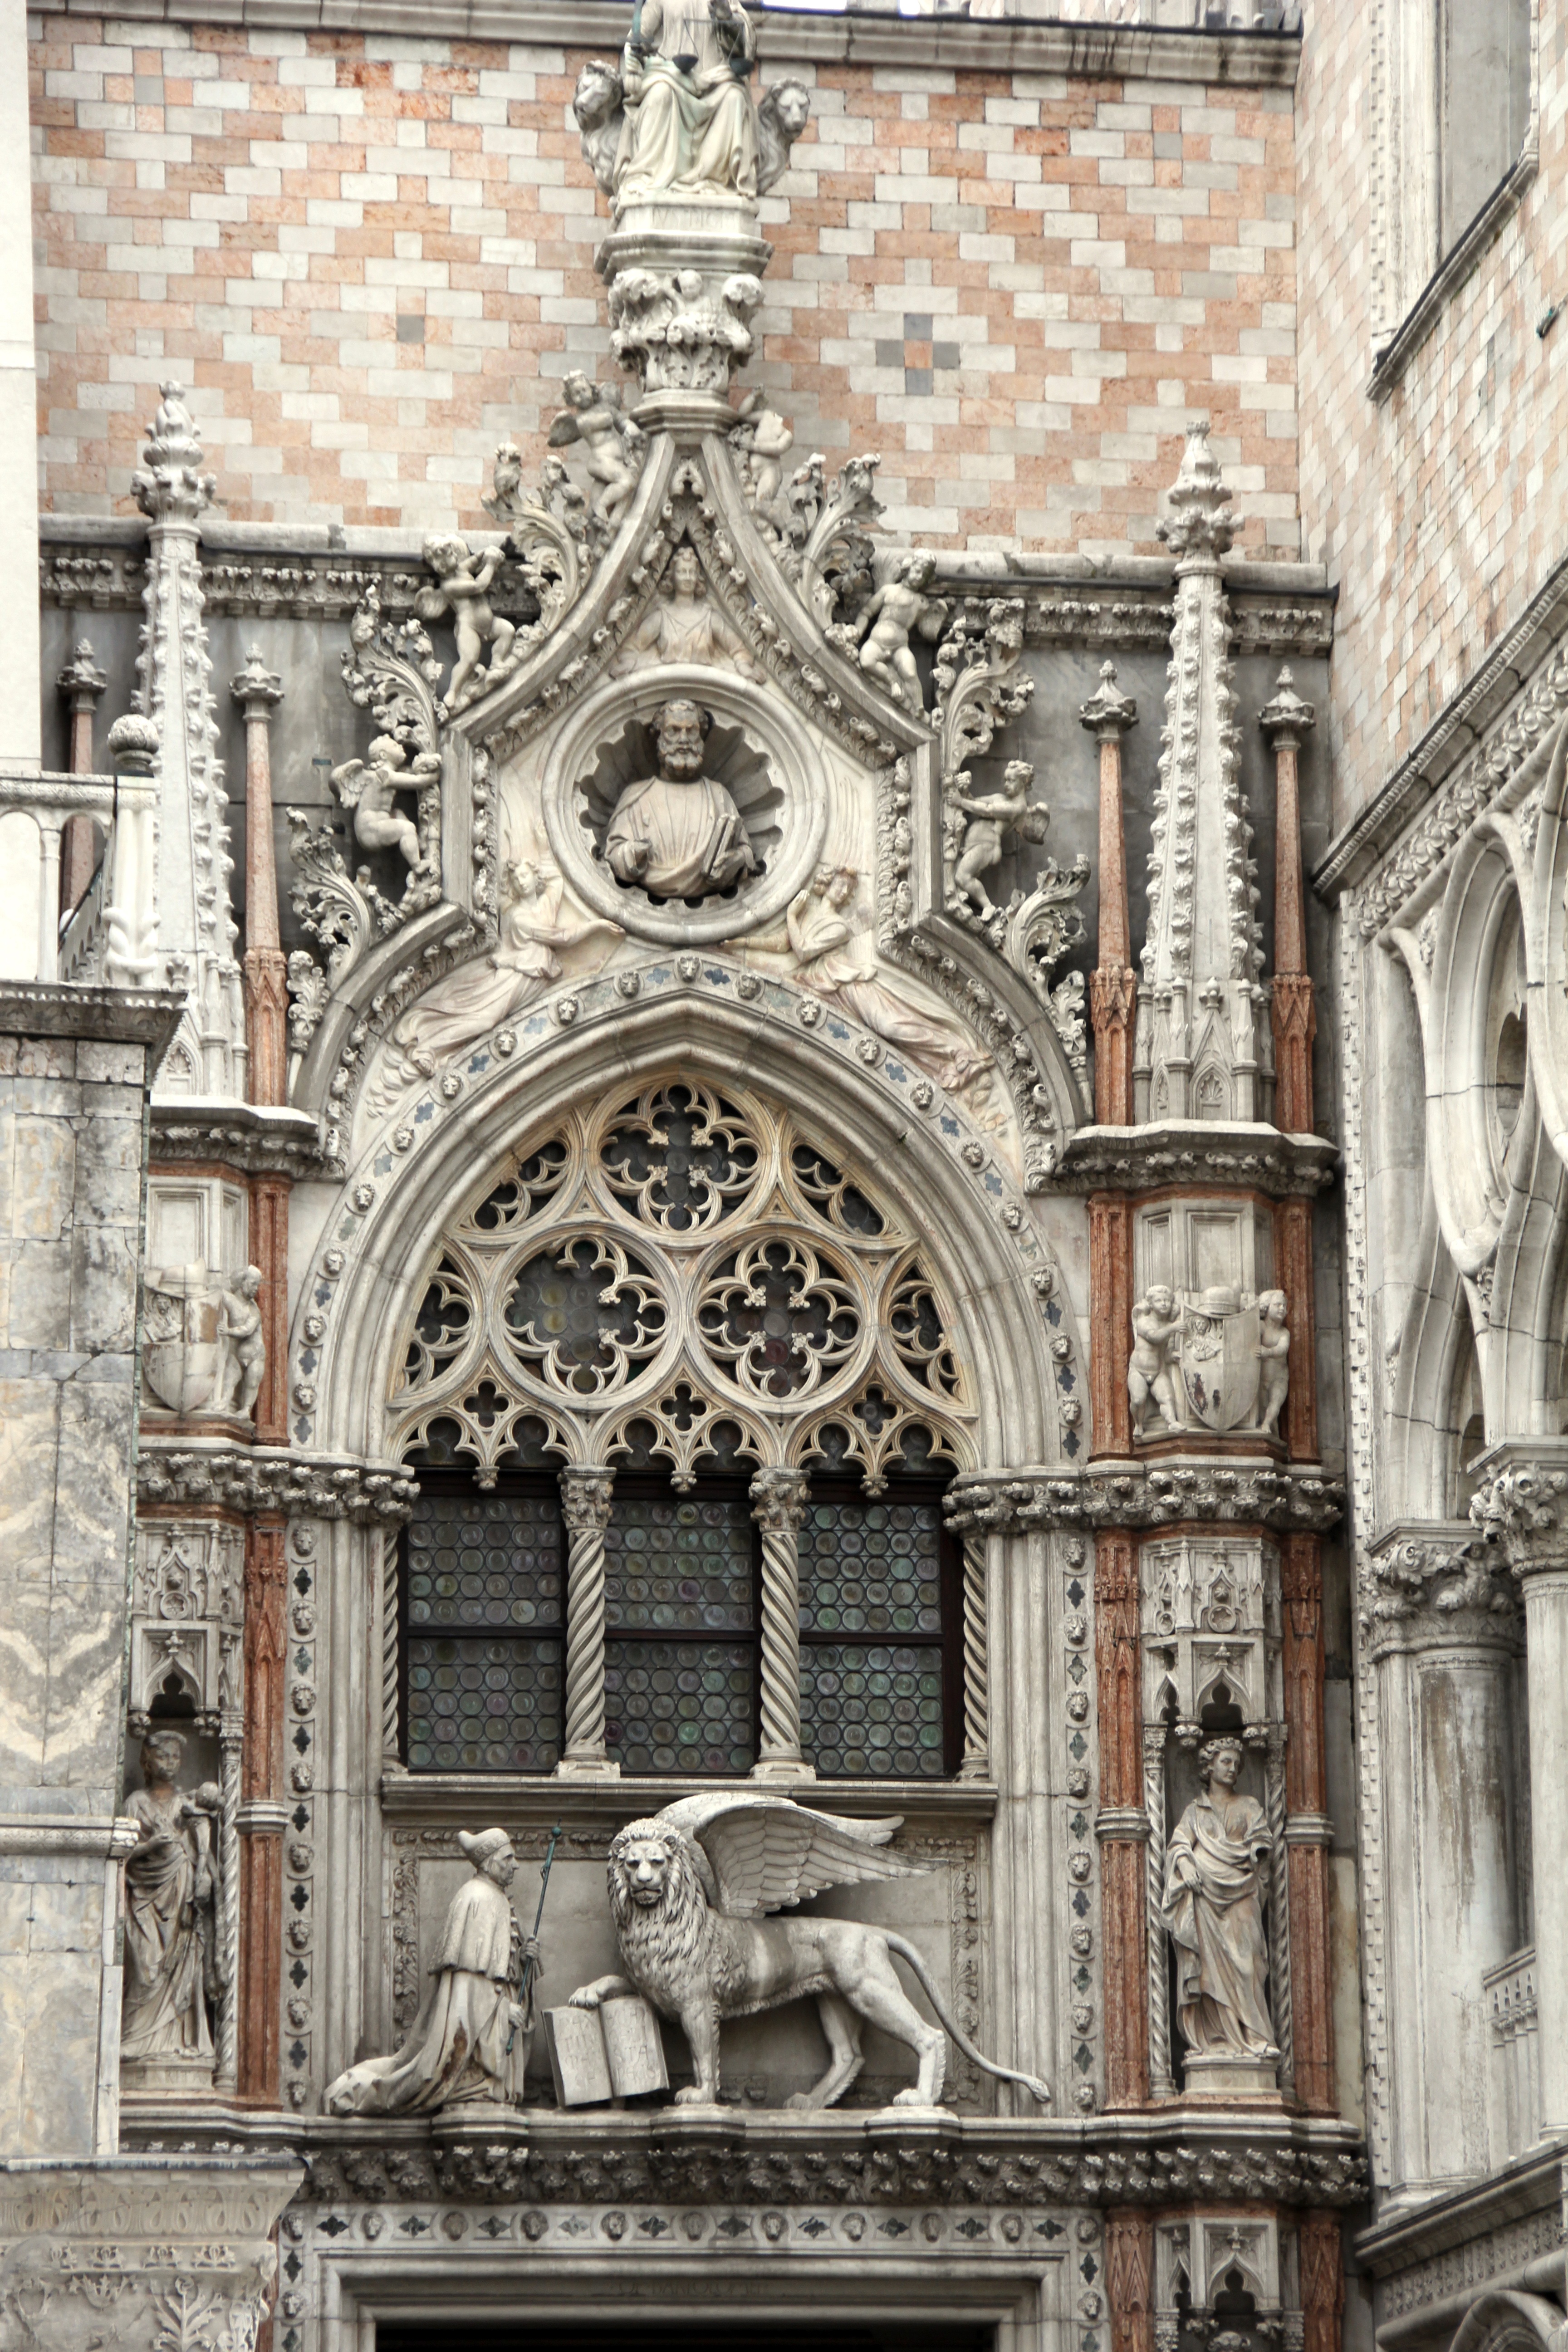
architecture, building, palace, facade, church, cathedral, place of worship, elements, symmetry, synagogue, basilica, stucco, gothic architecture, stucco decoration